Farrington Field

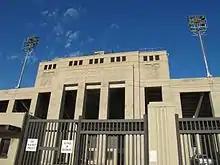
Farrington Field Exterior

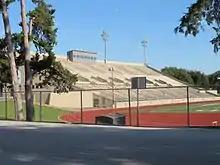
Farrington Field Grandstand

Farrington Field is an 18,500-capacity multi-use stadium located in Fort Worth, Texas. Designed by Preston M. Geren, the stadium was financed with federal funds from the WPA and a local contribution from the school district. Designed in the PWA/Classical style of modern architecture, the stadium was completed in 1939 and was named in memory of E.S. Farrington, a long time superintendent of the Fort Worth Independent School District. In 1986 local preservationists succeeded in preserving the stadium. The stadium is the 2nd largest in Fort Worth proper and is used mainly for football and track & field.